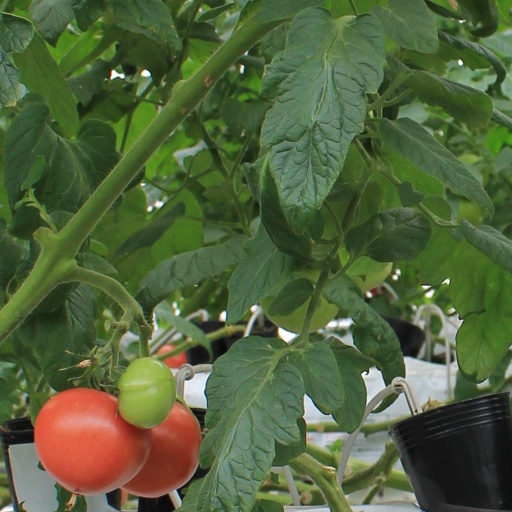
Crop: tomato